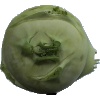
Label: kohlrabi